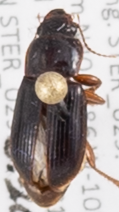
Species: Harpalus desertus
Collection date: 2015-05-28
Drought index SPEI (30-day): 2.09
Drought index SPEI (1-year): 1.594
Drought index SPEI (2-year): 1.082